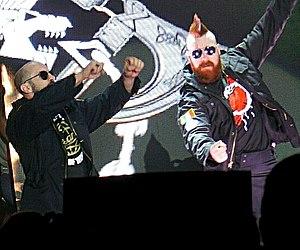
"Cesaro et Sheamus sont une équipe de catcheurs heel qui travaillent actuellement à la World Wrestling Entertainment dans la division SmackDown Live. Les deux catcheurs étaient, à l'origine, en rivalité, mais suite à sept matchs du ""Best of Seven Series"" qui s'est fini sur une égalité, les deux ont été forcés de travailler ensemble par Mick Foley.